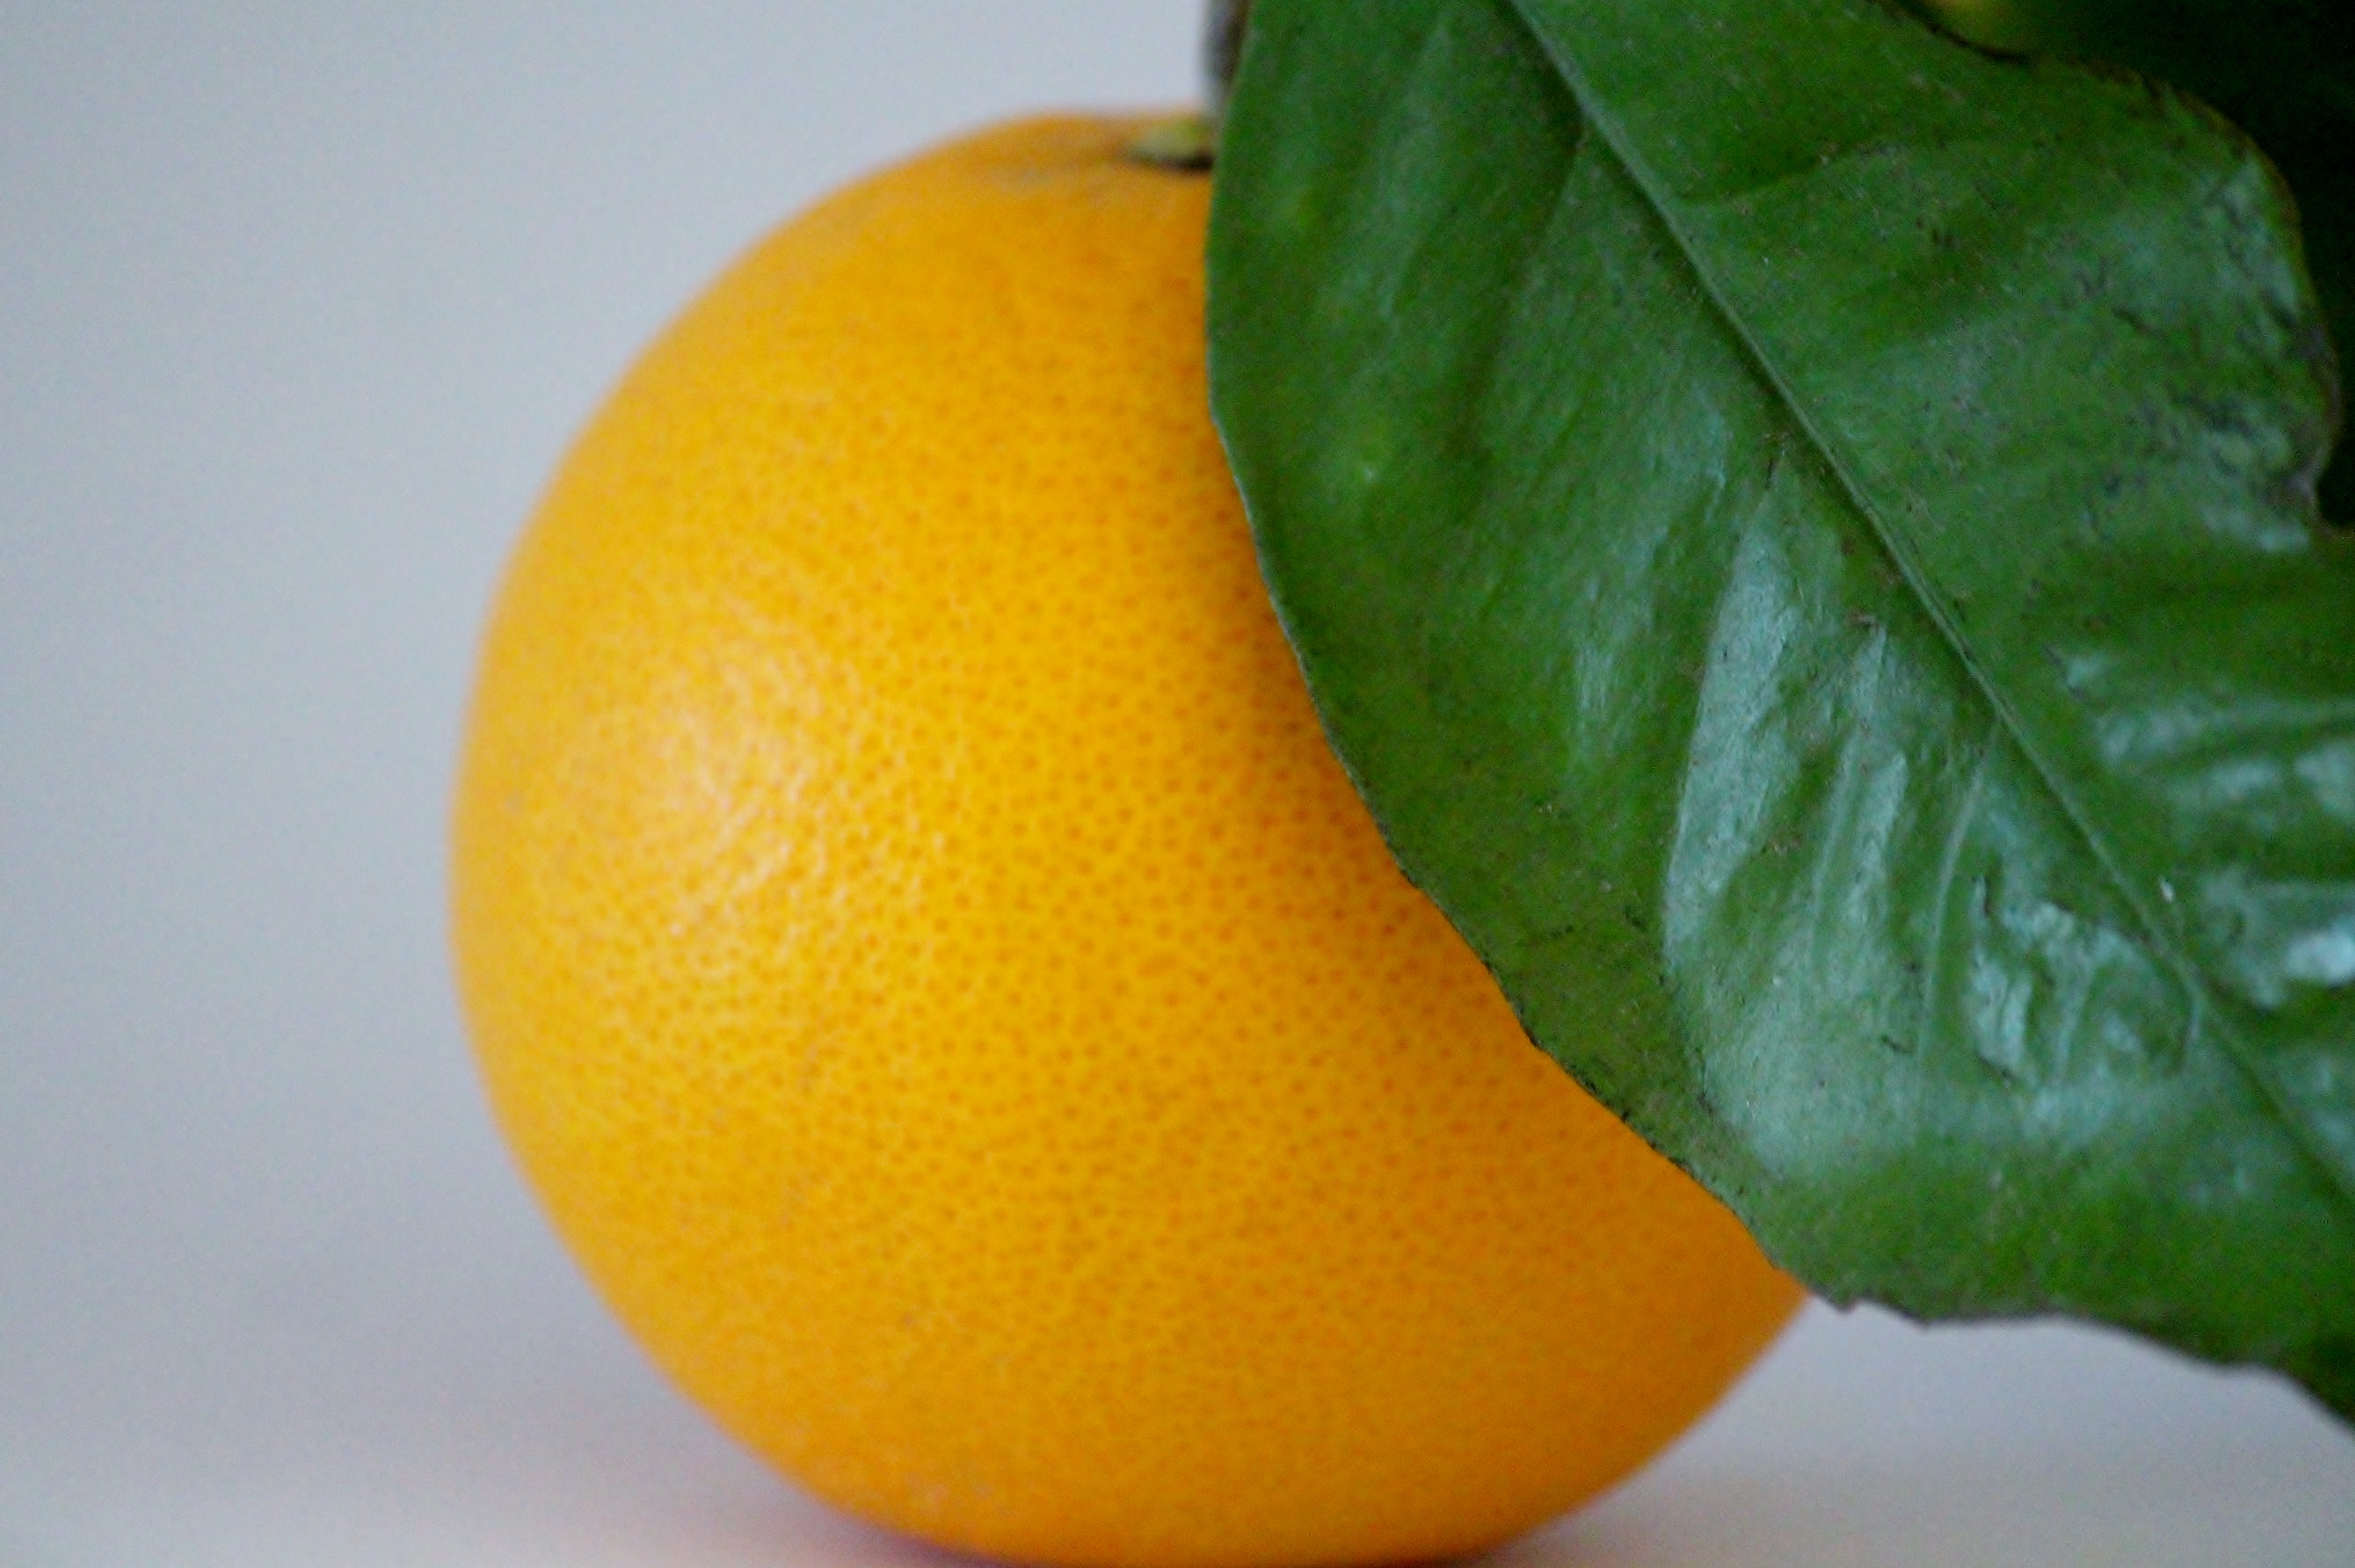
branch, plant, fruit, orange, food, produce, healthy, tangerine, clementine, citron, citrus, flowering plant, vitamin c, bitter orange, mandarin orange, land plant, sweet lemon, meyer lemon, tangelo, valencia orange